M. G. Cunniff

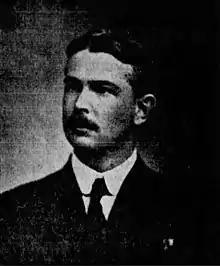
Cunniff in 1912

Michael Glenn Cunniff (1875–1914) was a politician from Arizona who served in the 1st Arizona State Legislature. He was the first president of the Arizona senate, a journalist, and an English professor at Harvard and the University of Wisconsin.